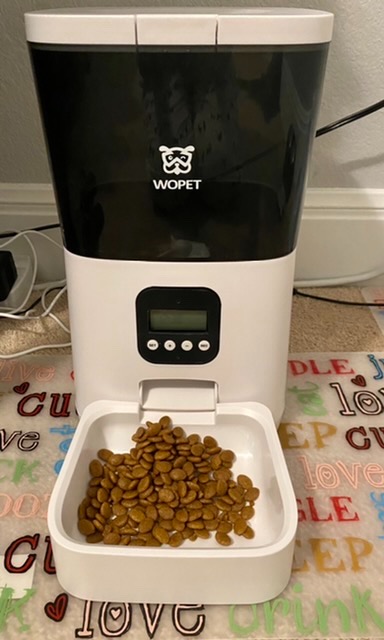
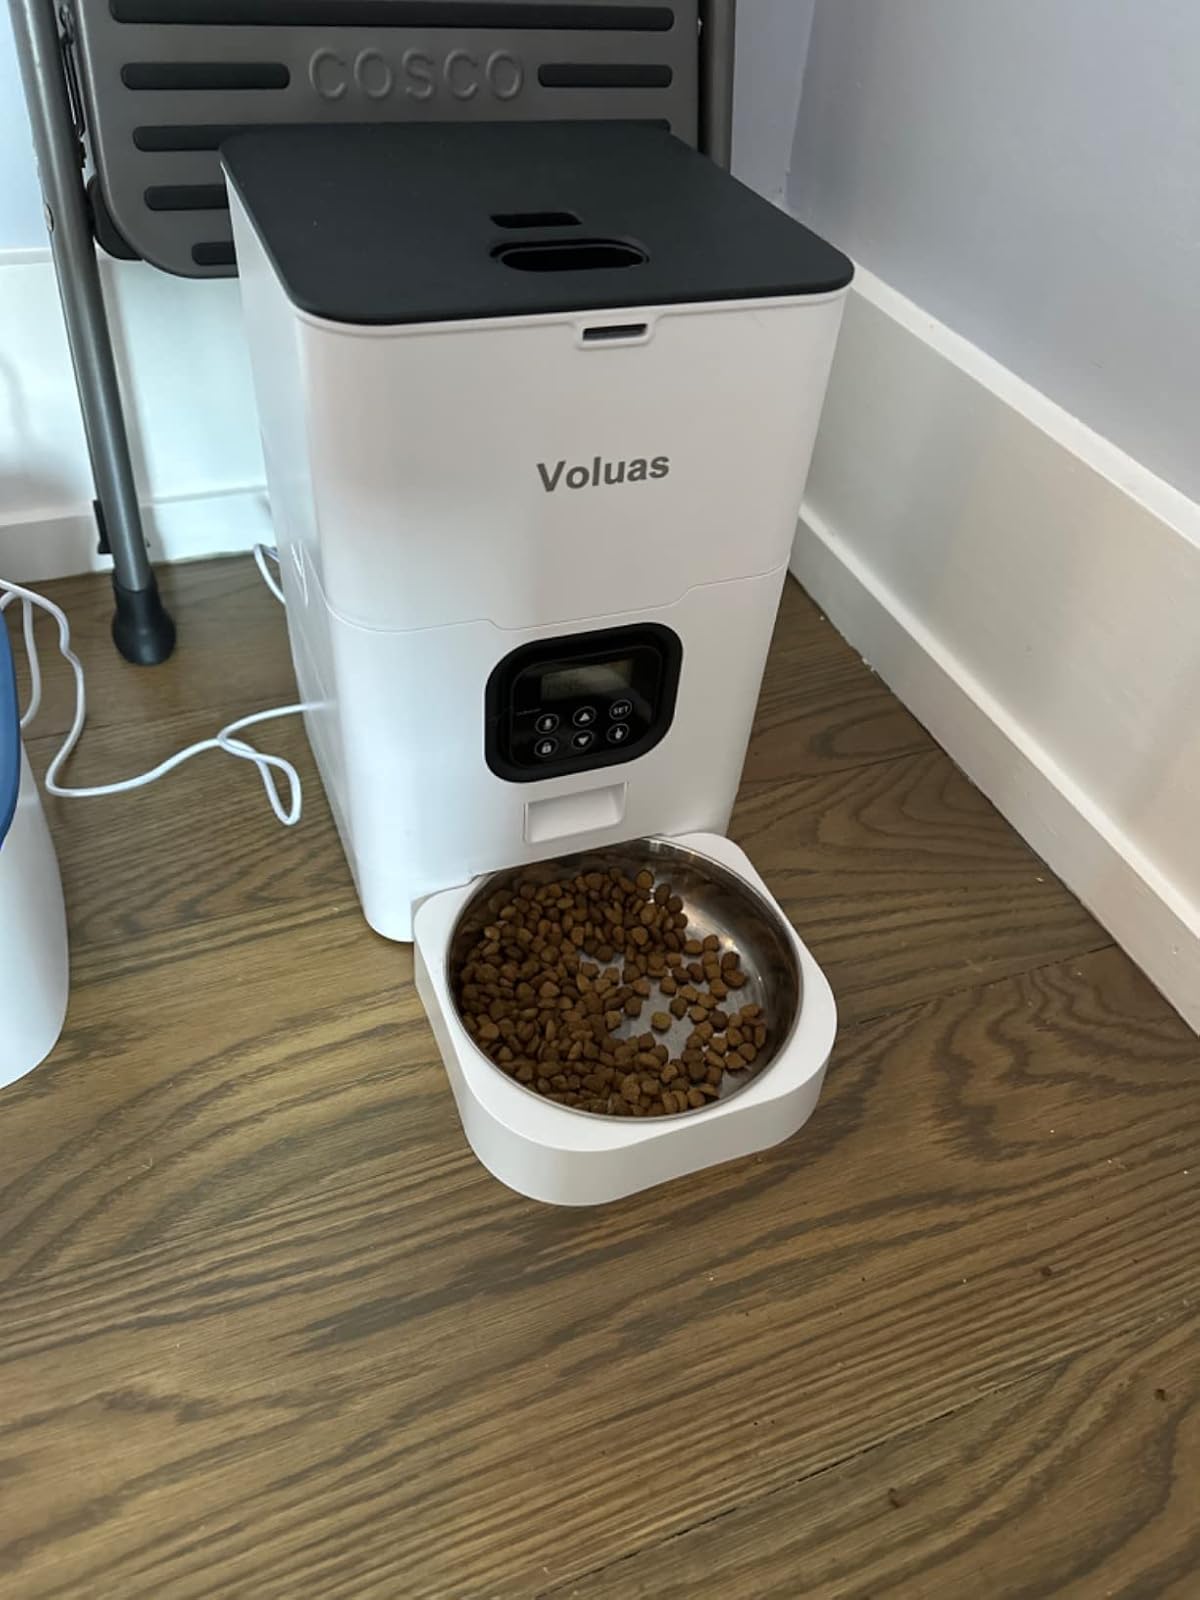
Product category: items_feeder
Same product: no